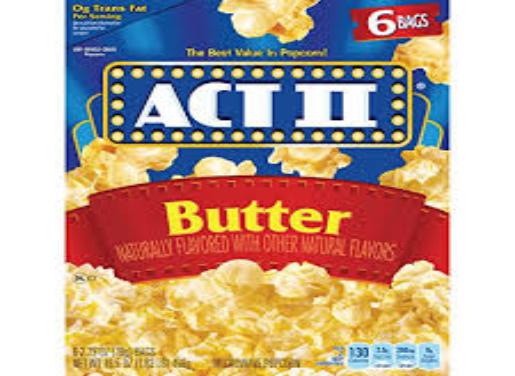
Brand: Act II
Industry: Food